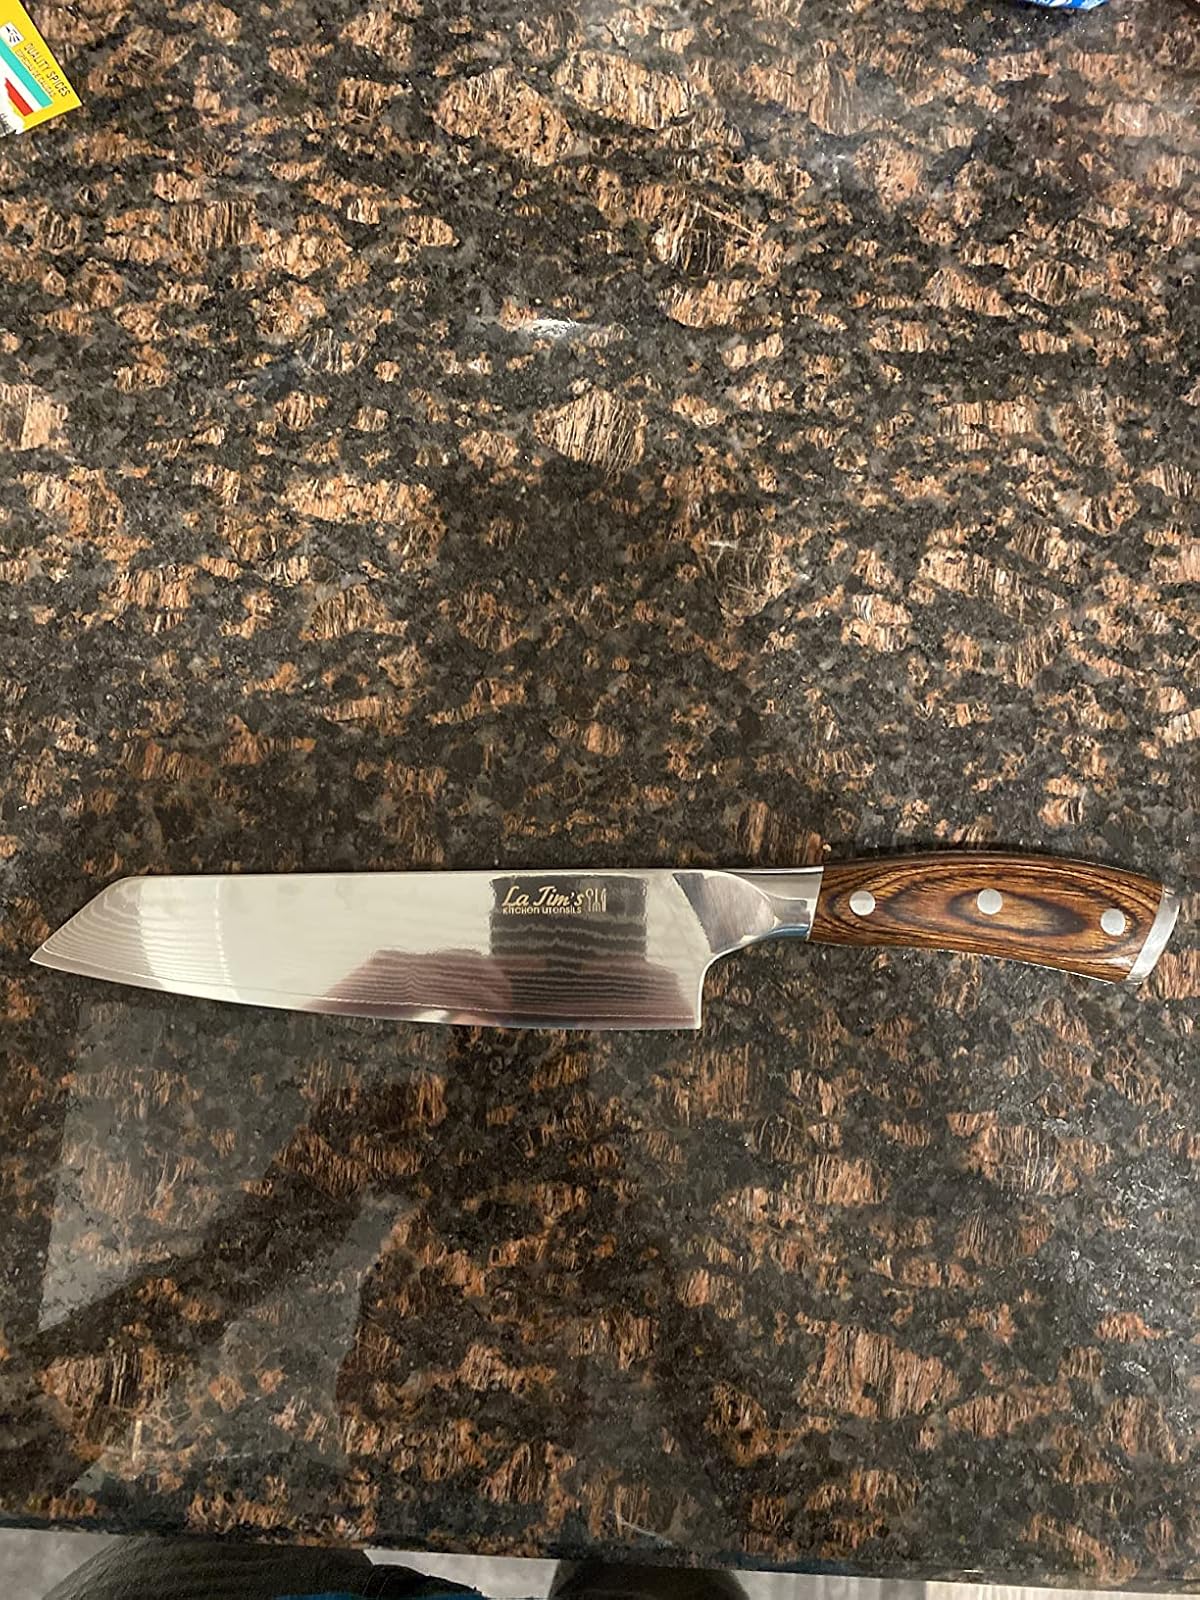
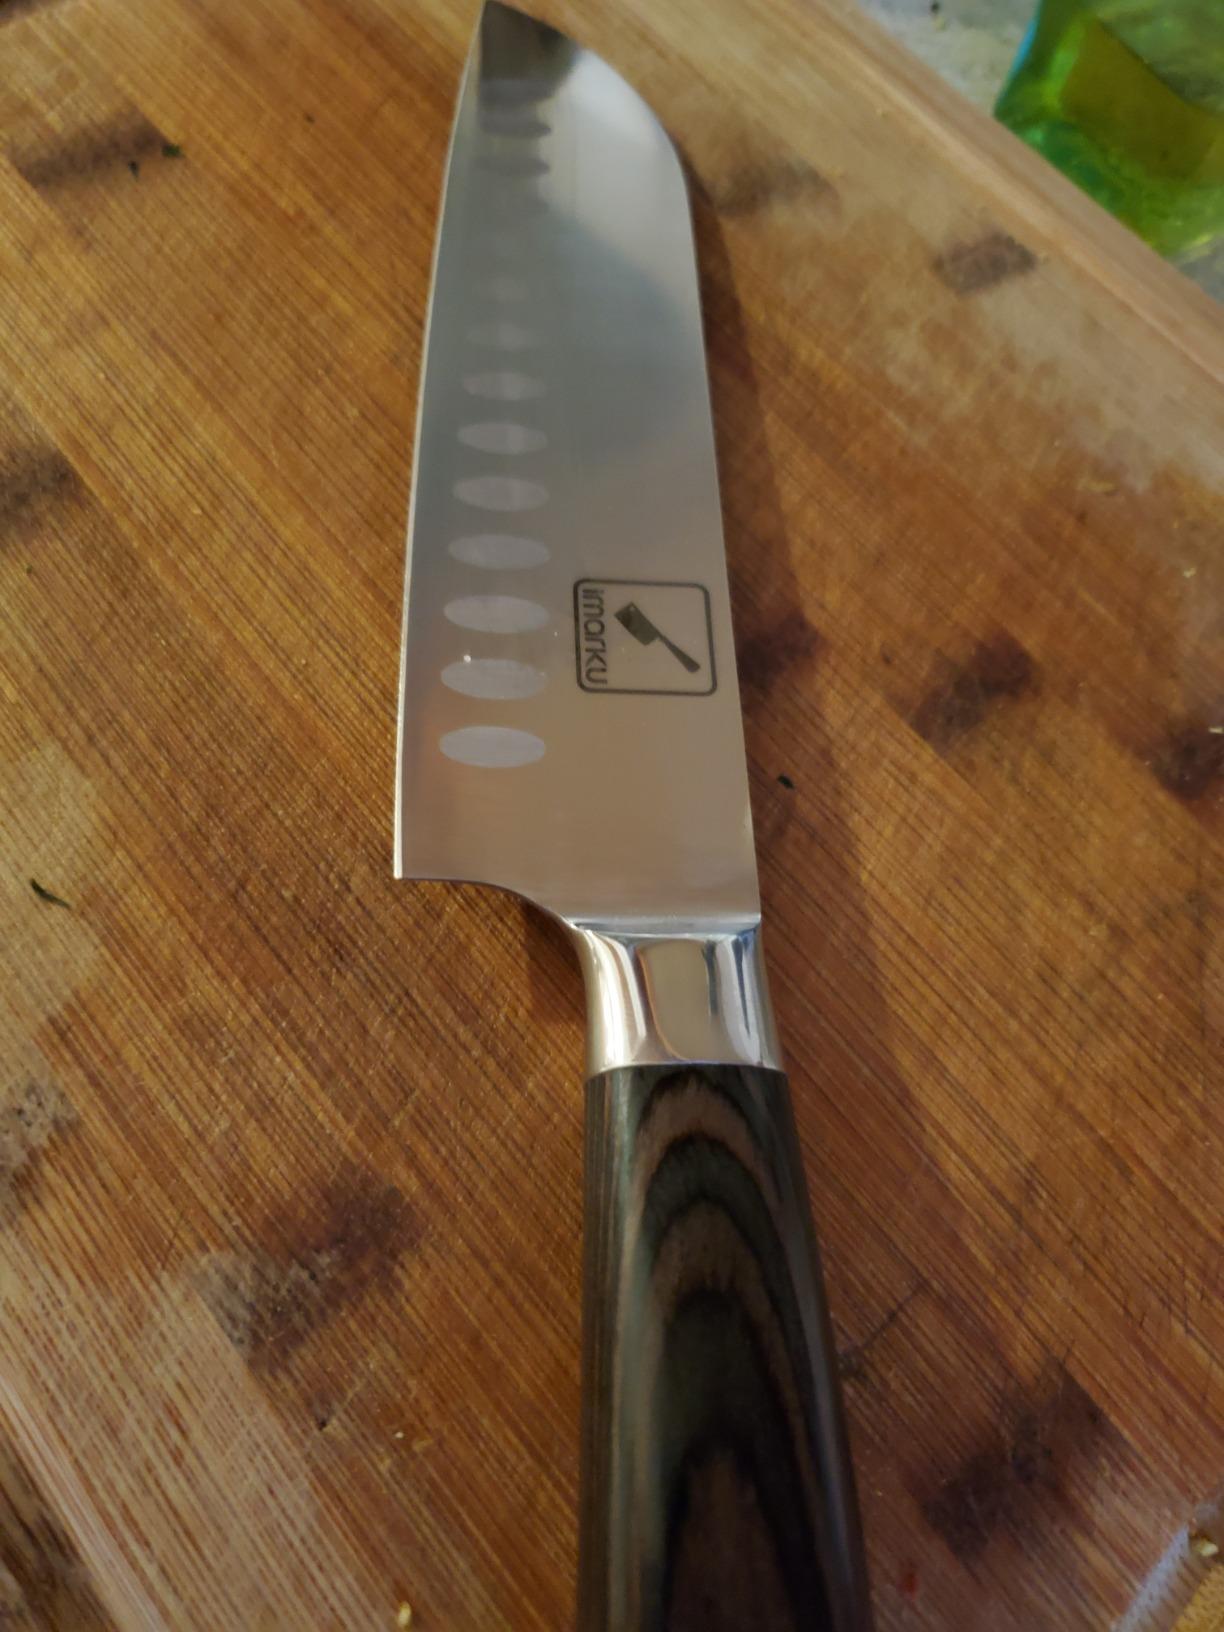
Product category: items_knife
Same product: no